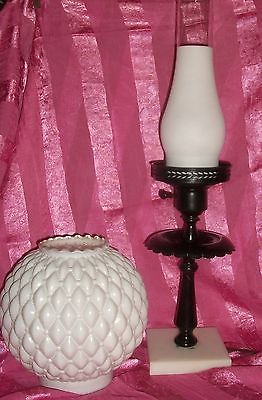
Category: lamp